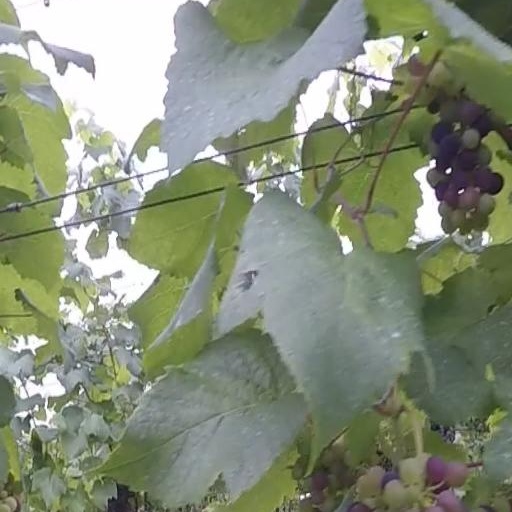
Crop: grape